Egyptian cheese

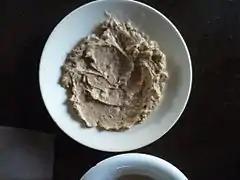
Mish, a fermented cheese that is a staple in Egypt.

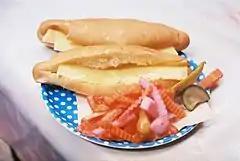
Slices of rumi cheese sandwich with pickles in Downtown Cairo

Cheese is often served with breakfast in Egypt, along with bread, jams and olives. Various types of soft, white cheeses (categorically referred to as ') and ' may be eaten in ', a small baguette, or with ', a flatbread that forms the backbone Egyptian cuisine. White cheeses and mish are also often served at the start of a multi-course meal alongside various appetizers, or muqabilat, and bread.